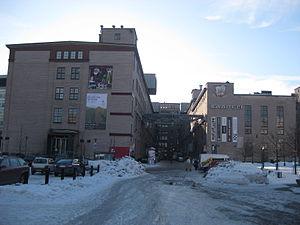
Kaapelitehdas, aussi appelé Kaapeli et Kabelfabriken en suédois, est un bâtiment de la ville d'Helsinki en Finlande. Il est situé dans la section Ruoholahti du quartier Länsisatama, au sud-ouest de la ville.
Les Musées nationaux spécialisés de Finlande sont des musées en Finlande.
Le musée finlandais de la photographie est un musée à Helsinki.